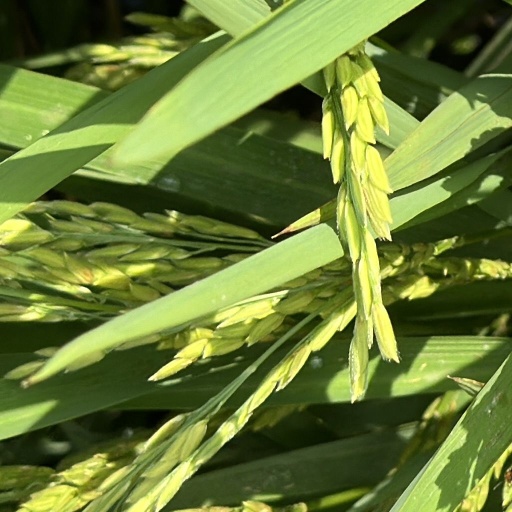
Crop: rice